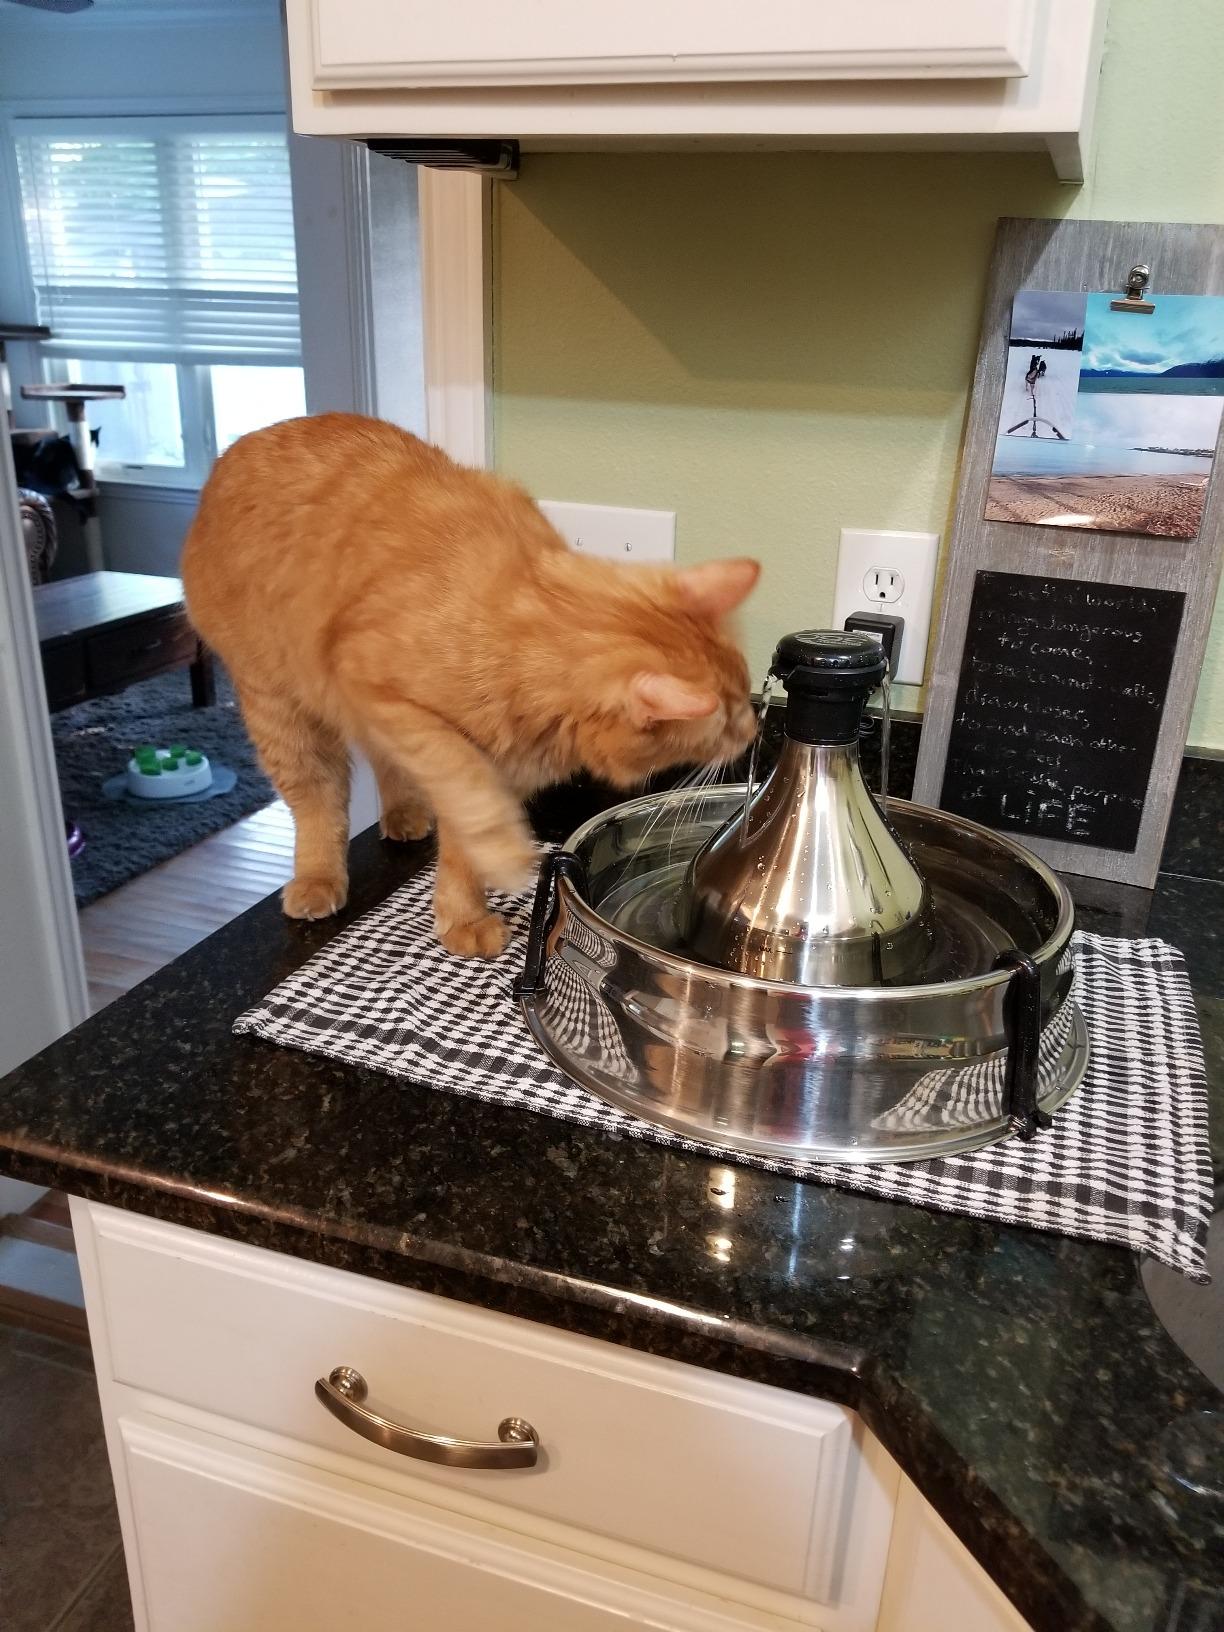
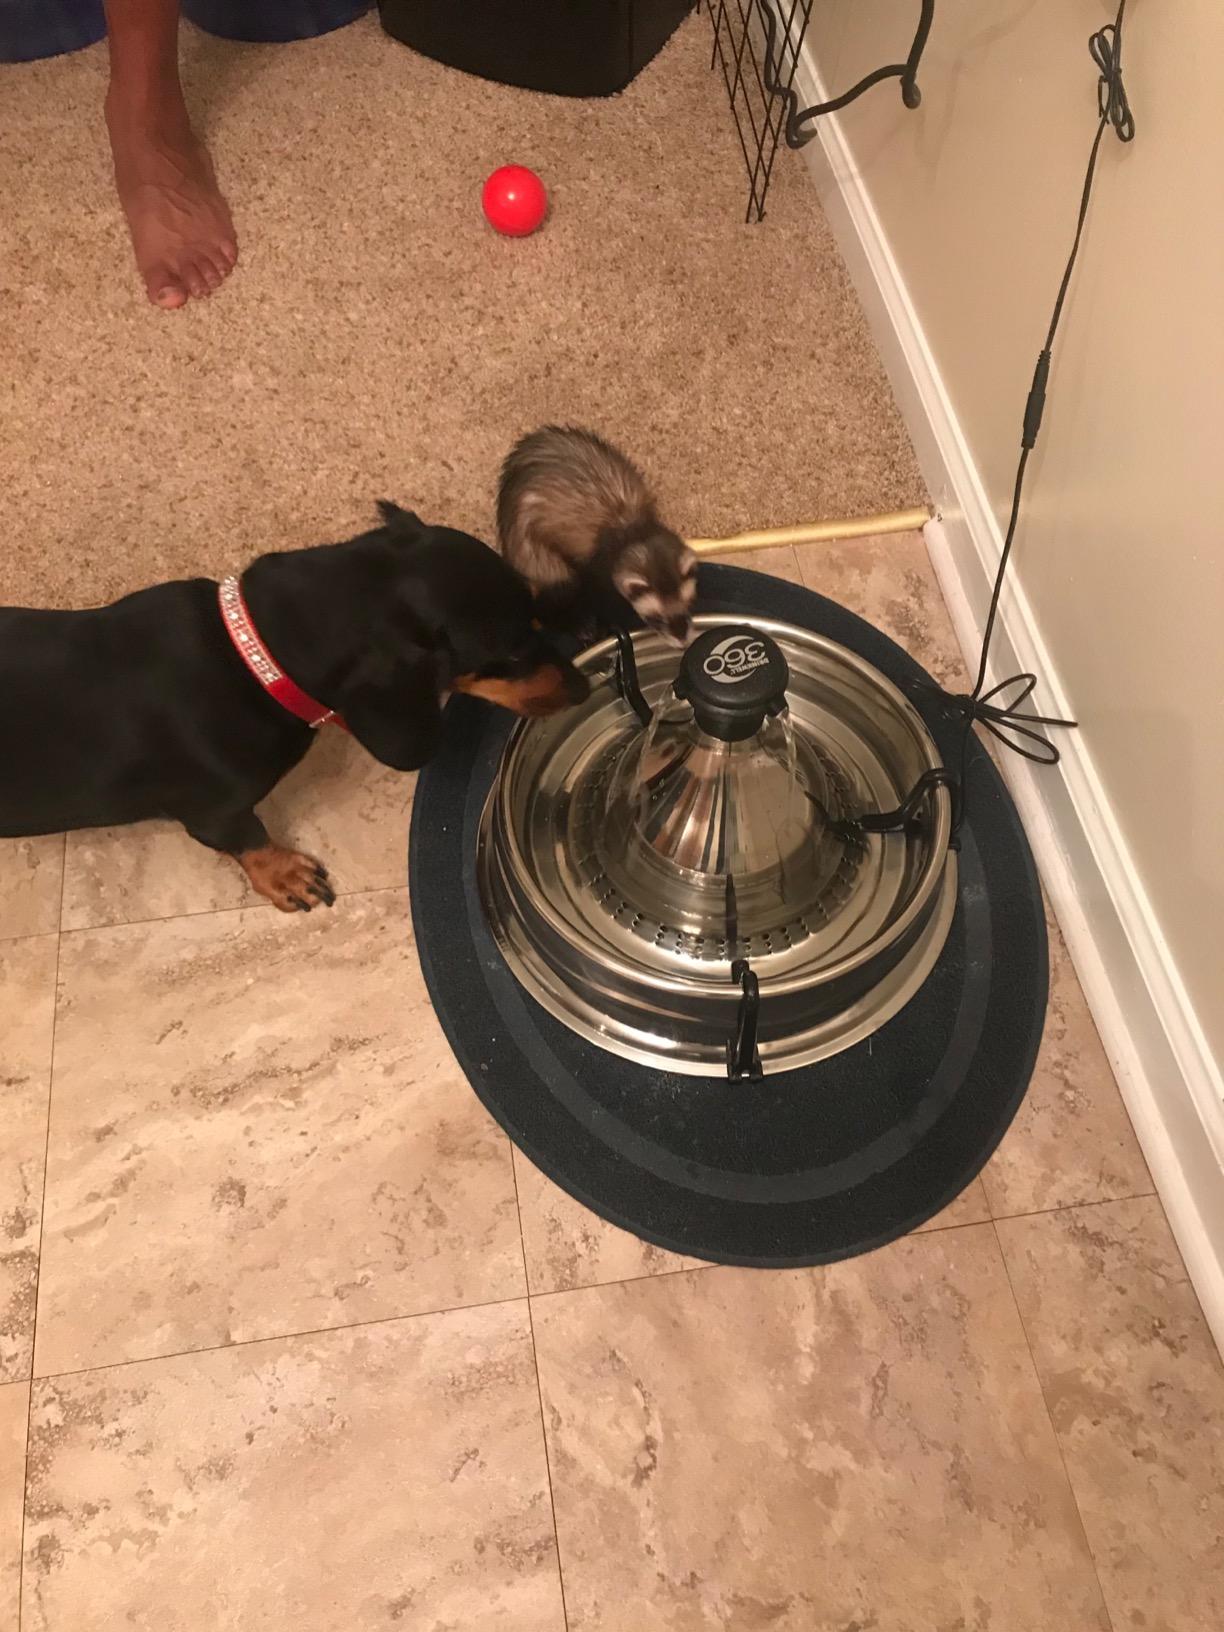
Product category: items_bowl
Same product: yes